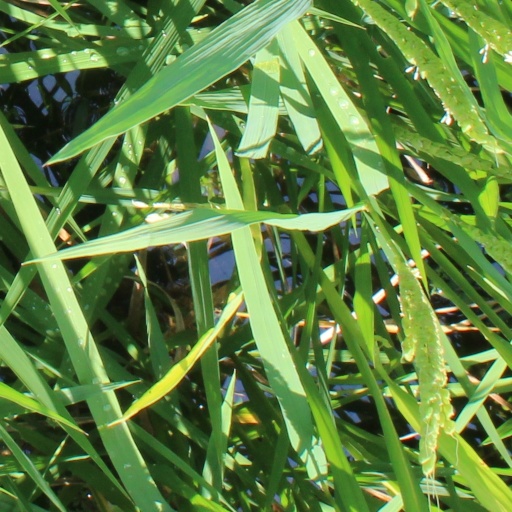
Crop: rice